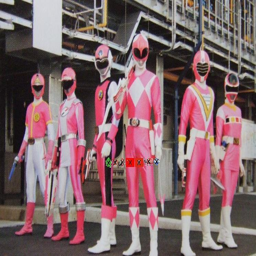
what do you think of the idea ?